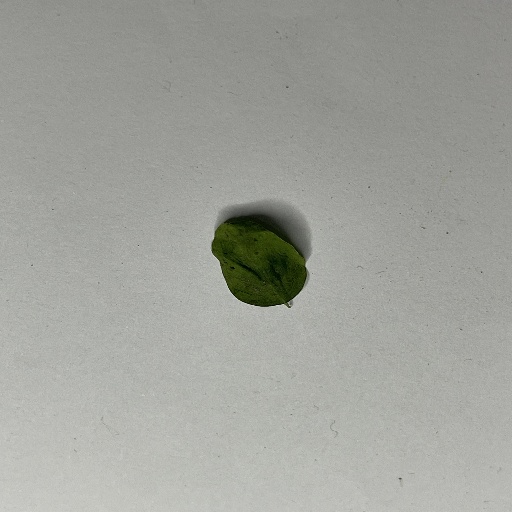
Species: Sojina
Leaf condition: Bacterial Spot